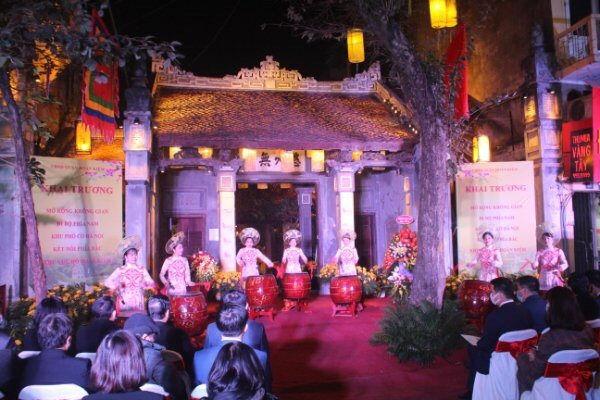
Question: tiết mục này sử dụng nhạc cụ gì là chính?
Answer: tiết mục này sử dụng trống là chính